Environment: real
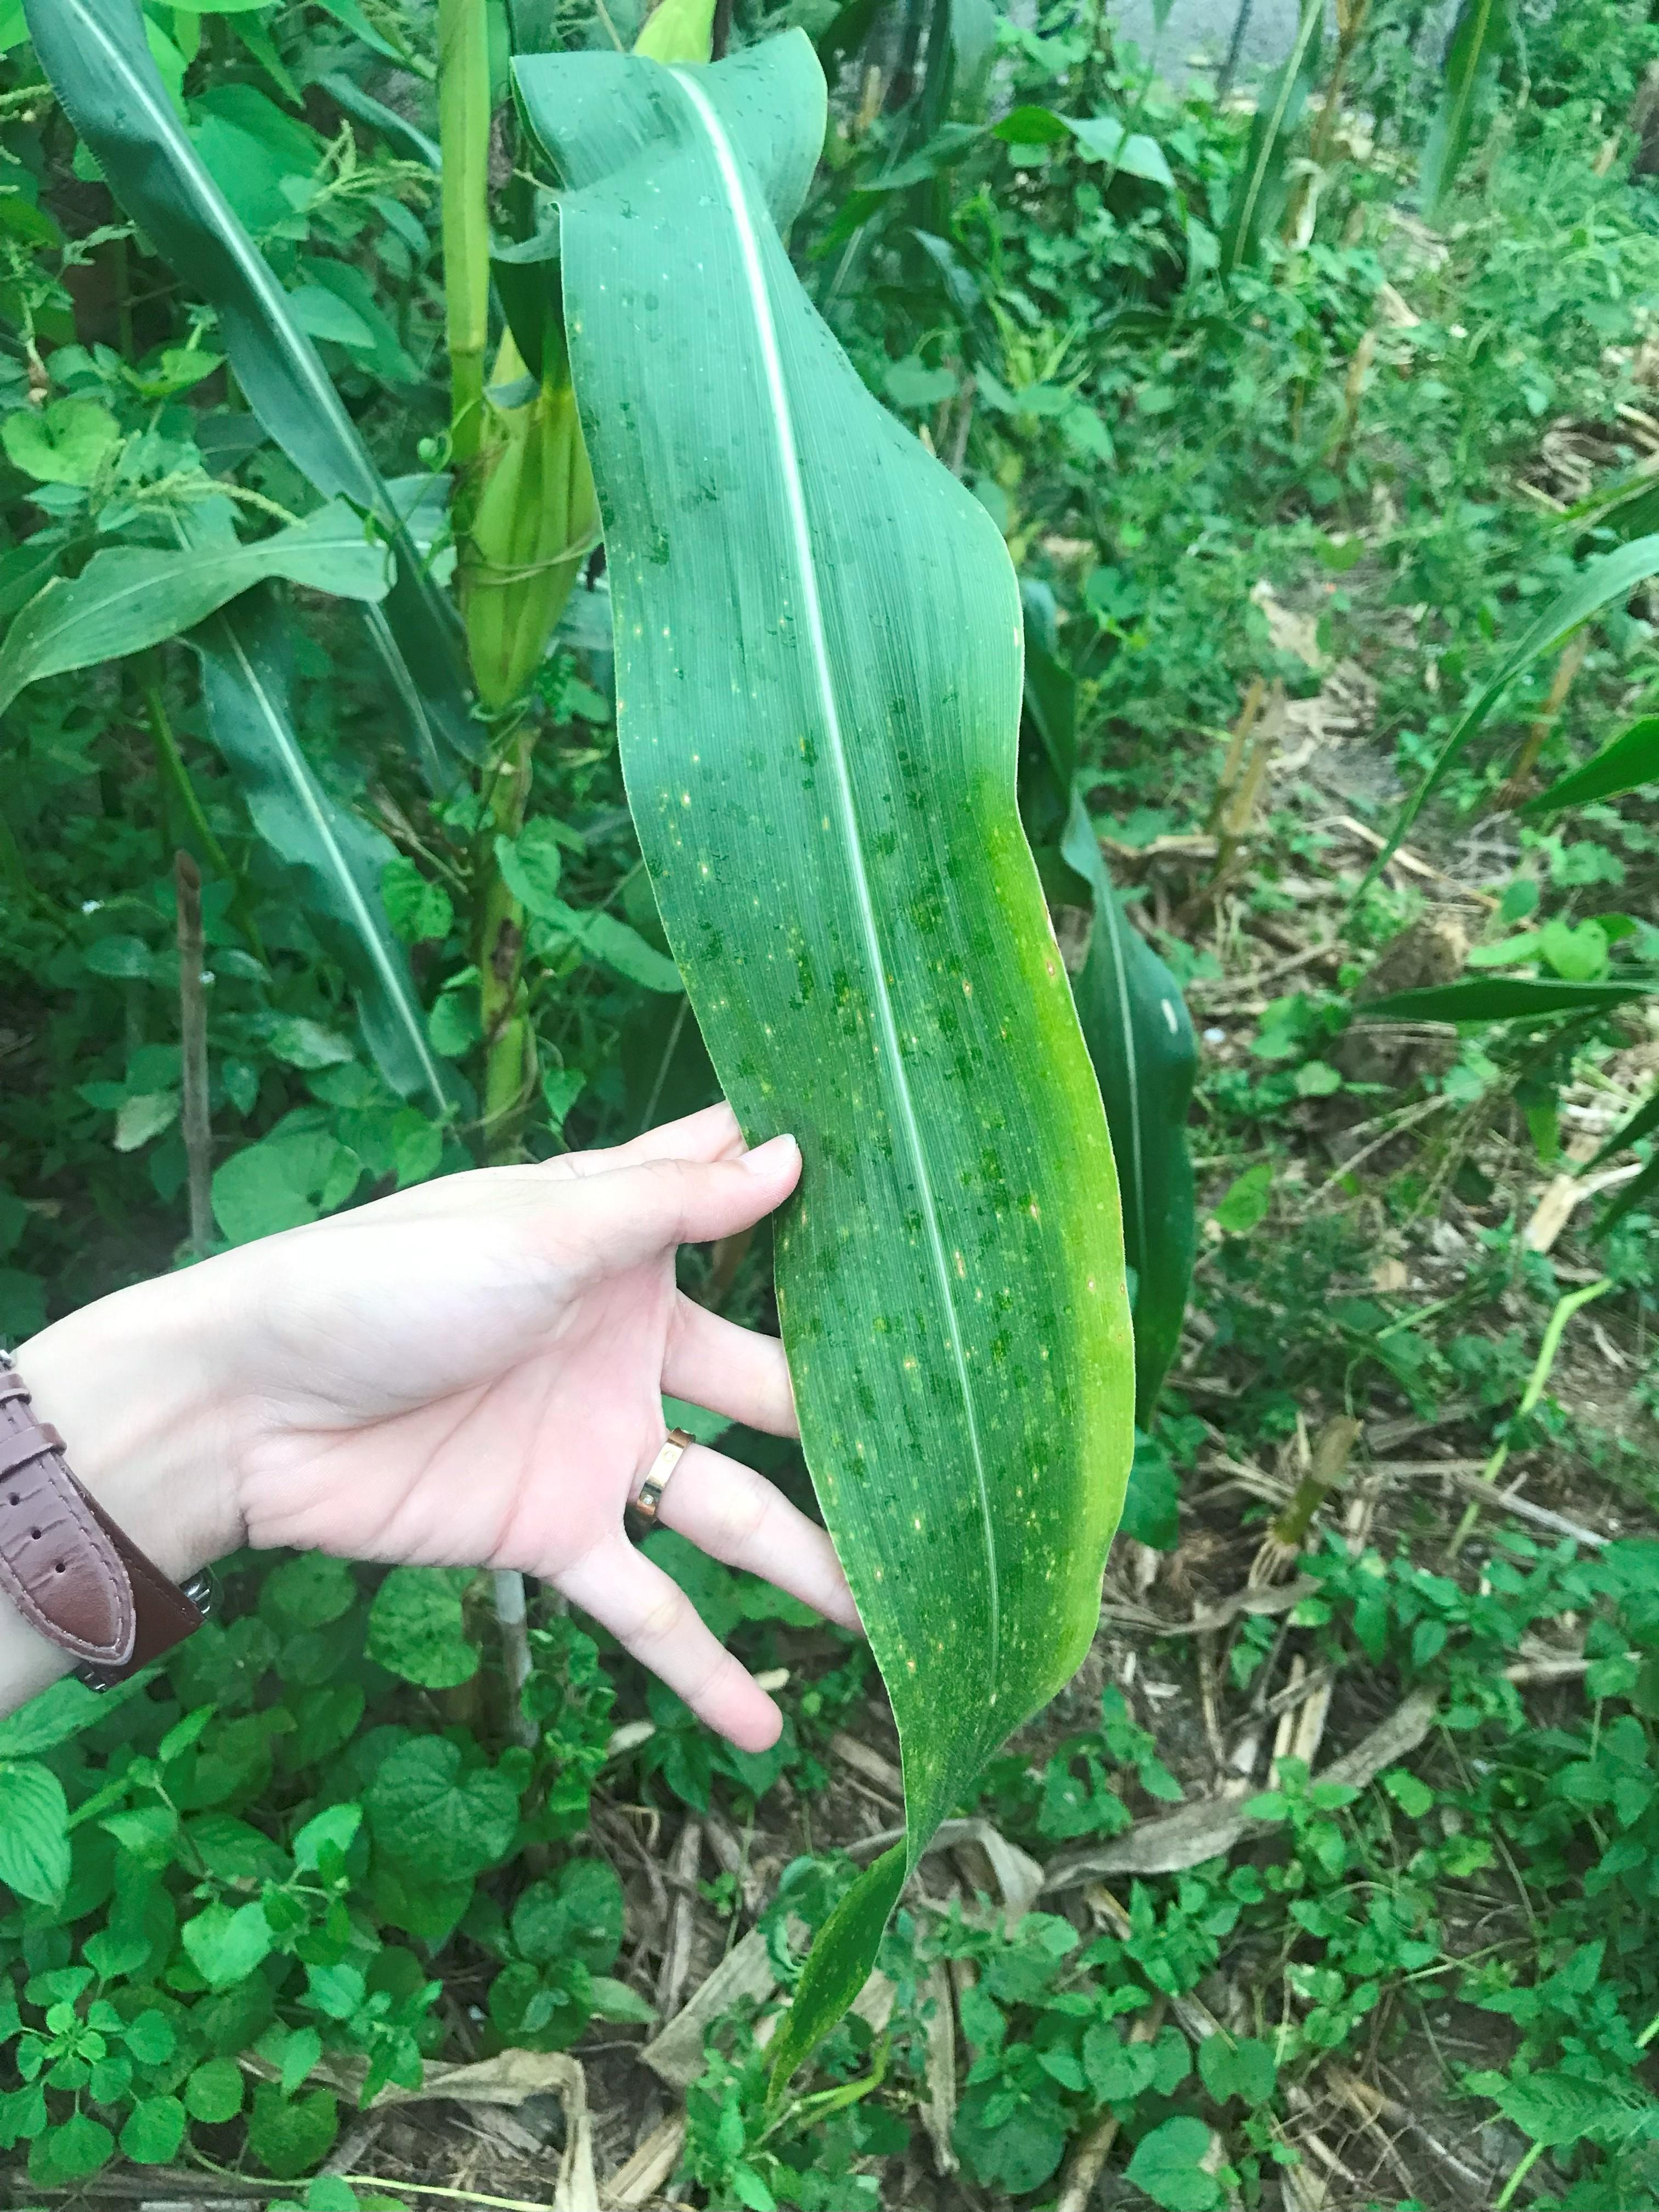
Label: potassium_deficiency